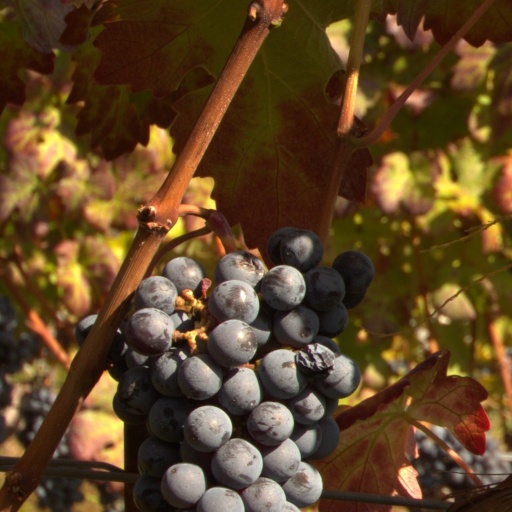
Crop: grape